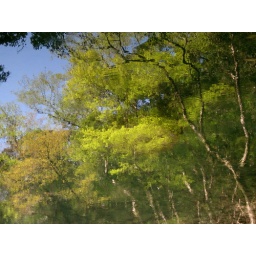
reflection of trees in the river at Kaeda gorge